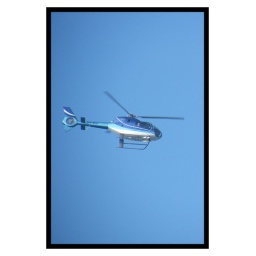
It flew over head while we were walking on the beach